Murder of Blaze Bernstein

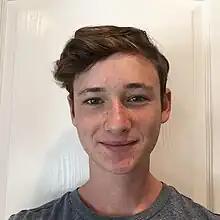
Blaze Bernstein

On January 2, 2018, 19-year-old University of Pennsylvania sophomore Blaze Bernstein was killed after leaving home to meet an acquaintance at a park in California. Authorities later charged his former high school classmate Samuel Woodward with the murder, declaring that the incident was a hate crime.